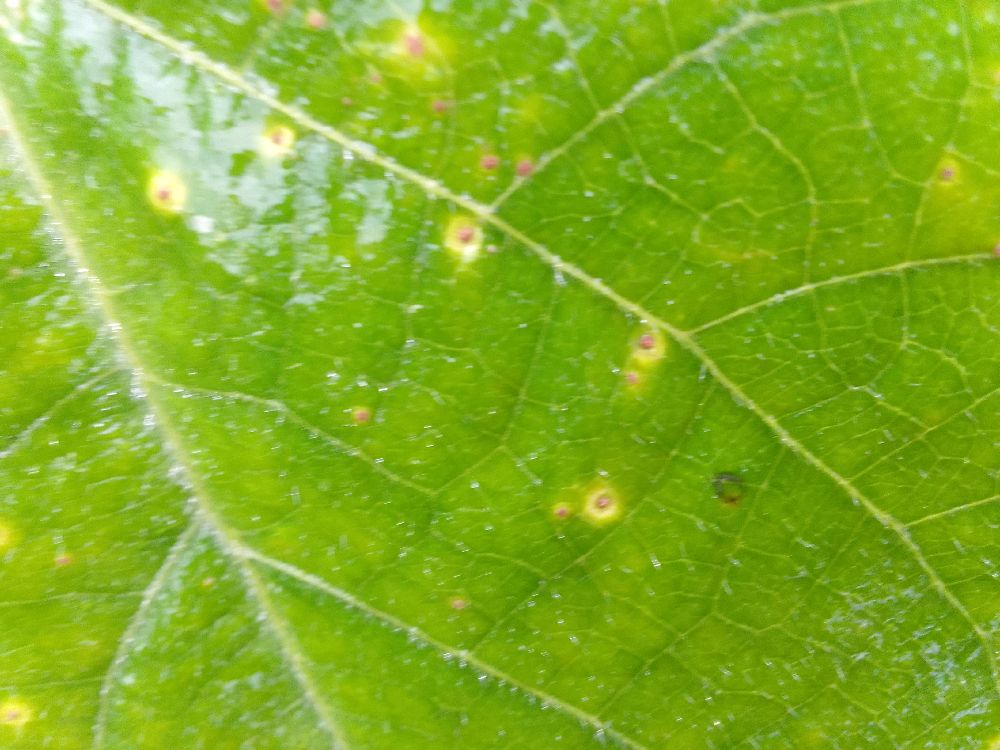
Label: rust